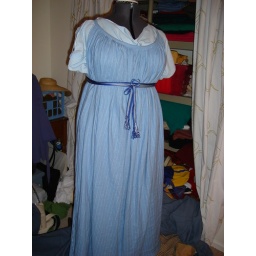
My Roman for Coronation, pale blue tunica with a pleated or gathered stola in striped linen